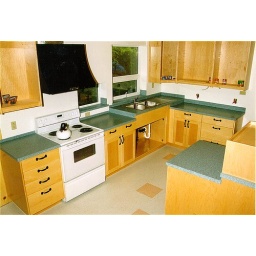
Custom kitchen in process of installation: varied cabinet heights, solid surface countertops and window sills